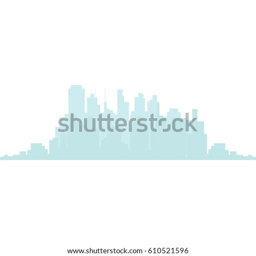
isolated silhouette of a cityscape